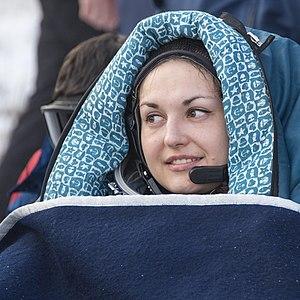
Elena Olegovna Serova est une cosmonaute russe, née le 22 avril 1976. En 2014, elle devient la première femme russe à se rendre dans l'espace depuis dix-sept ans.